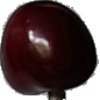
Label: Cherry 1